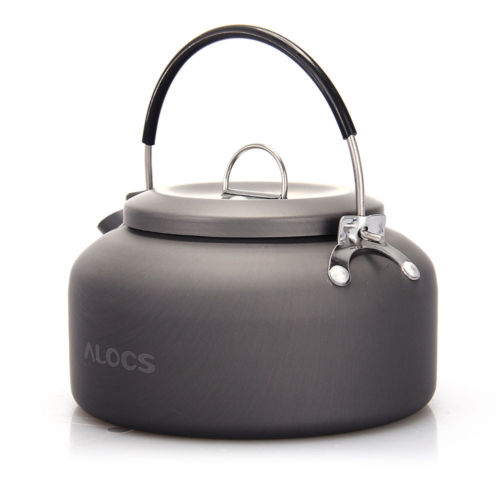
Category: kettle